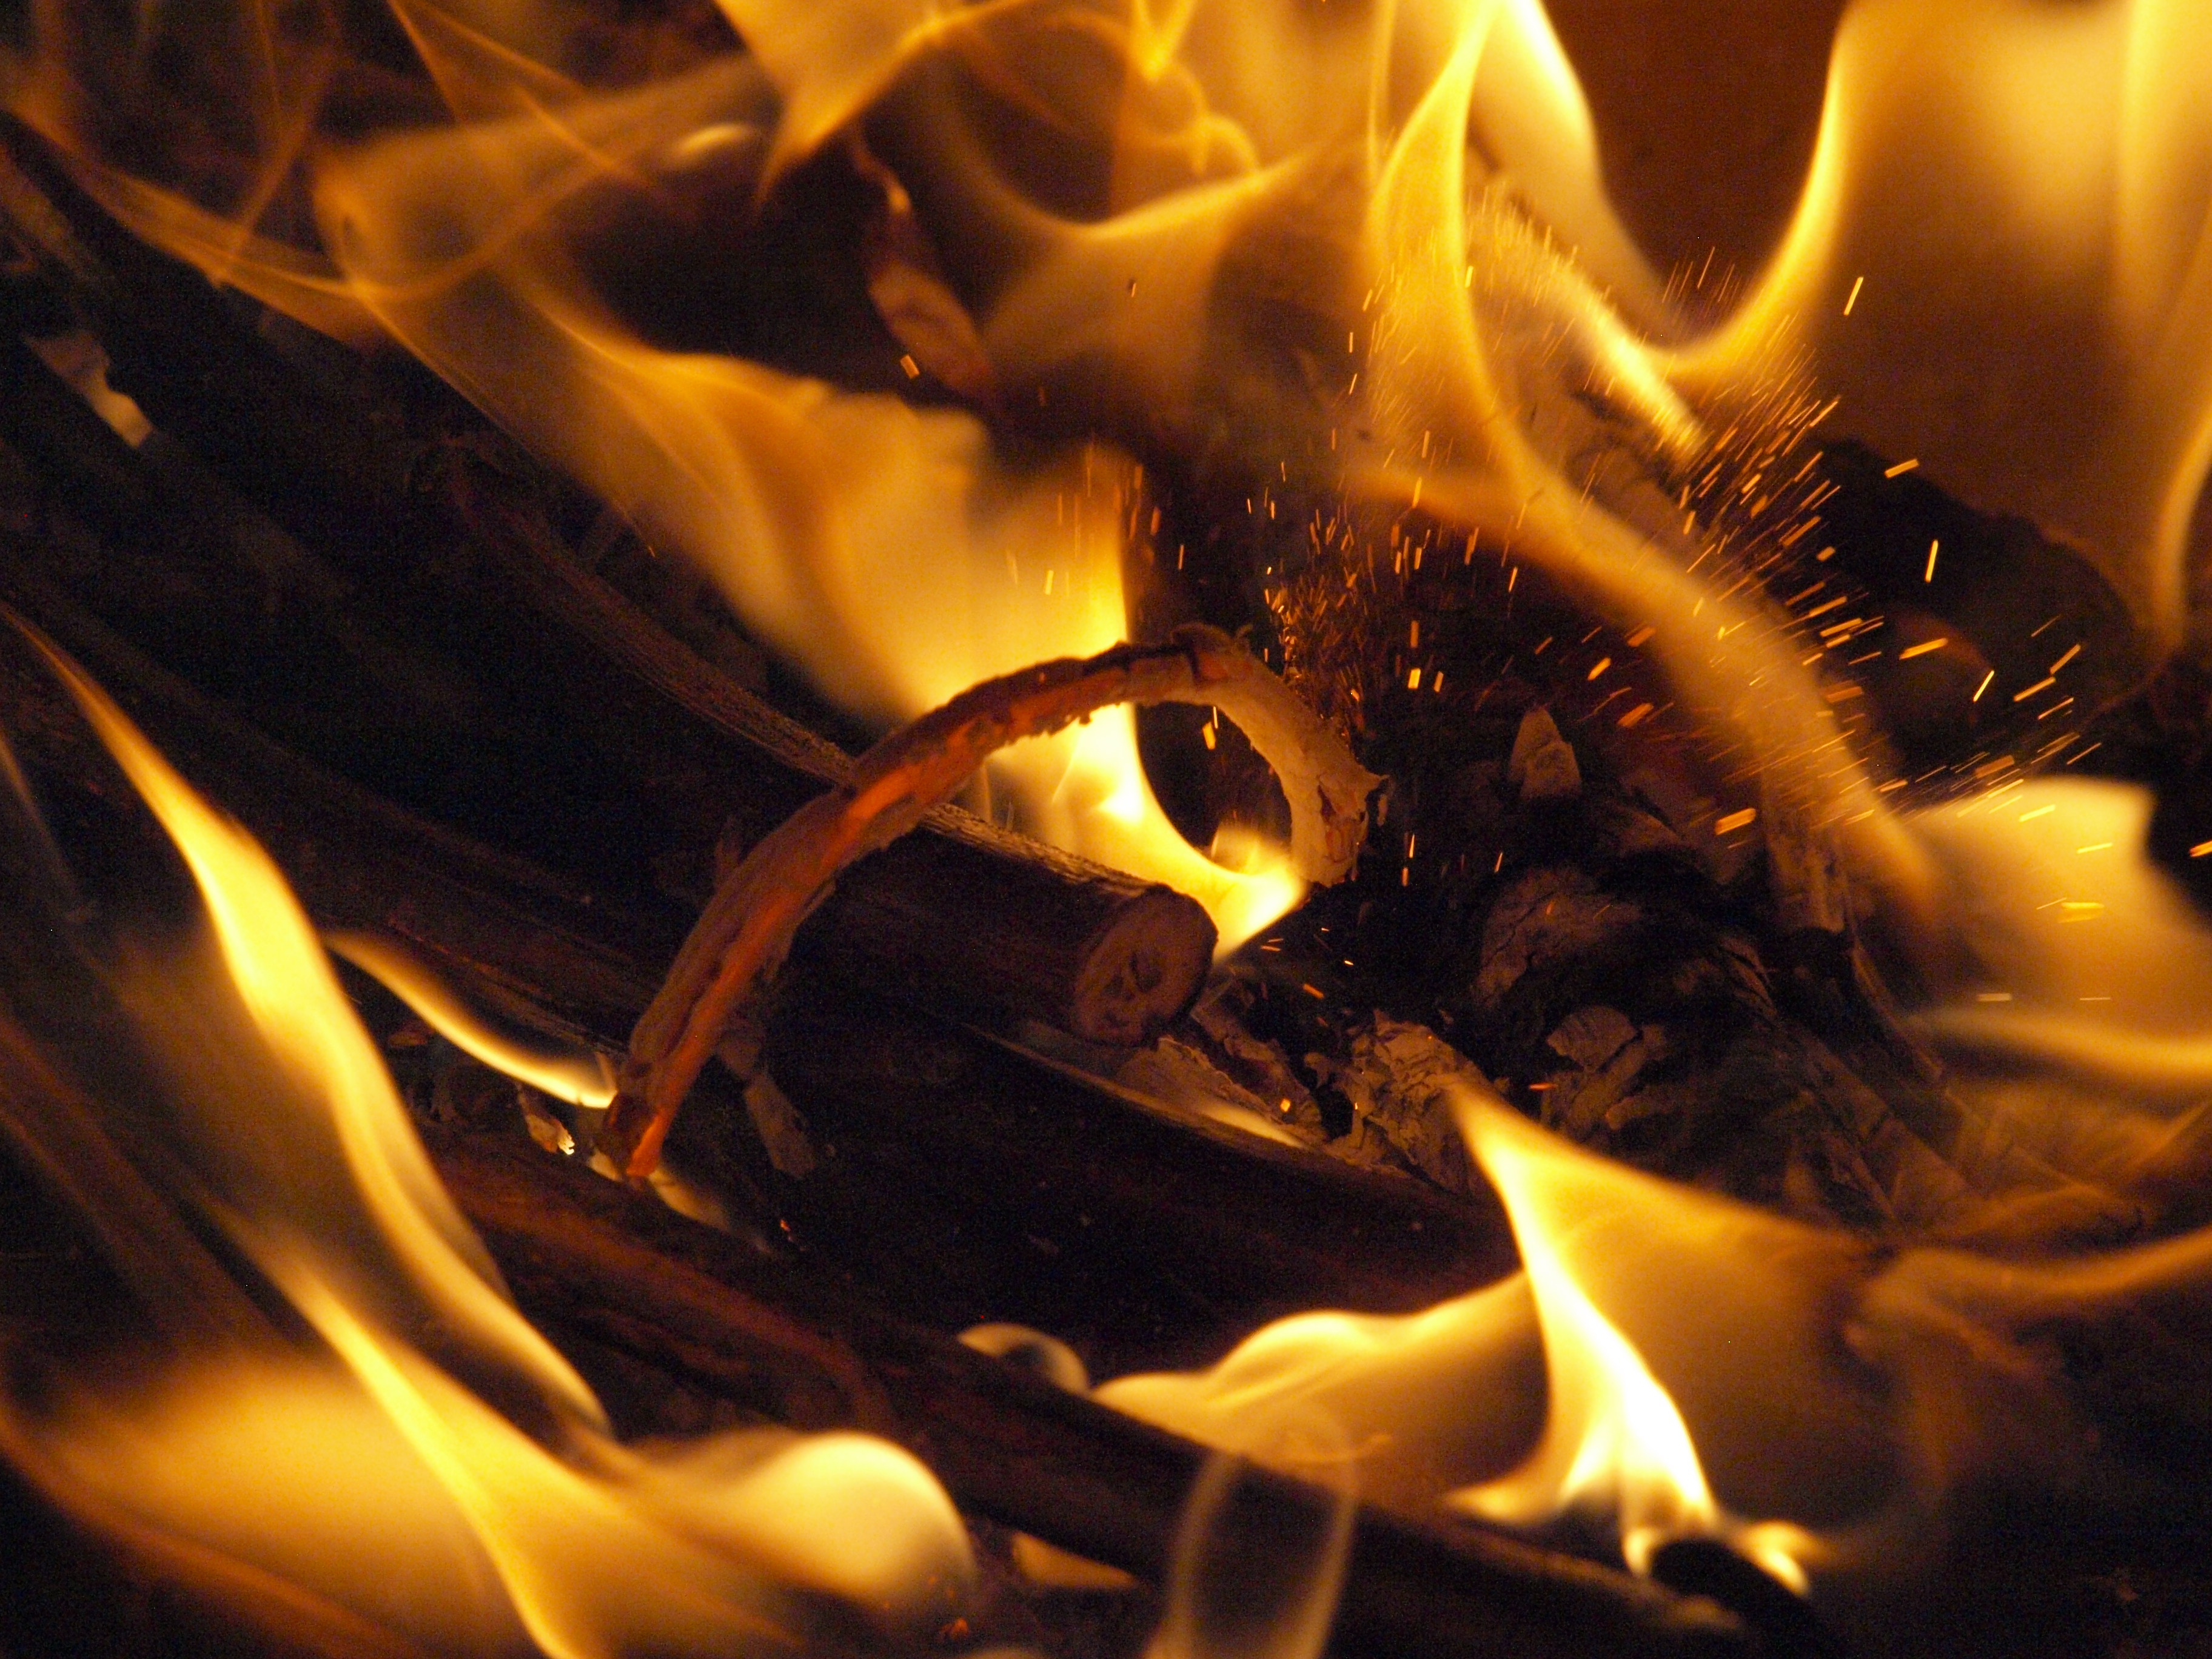
light, wood, flower, flame, fire, darkness, campfire, burn, hot, blaze, embers, macro photography